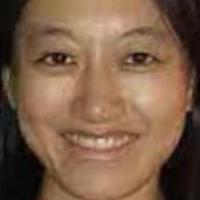
Age group: age 31-40